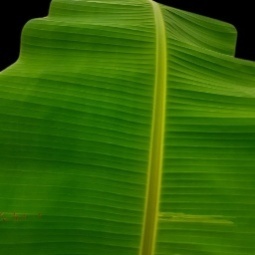
Label: Healthy